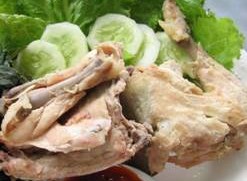
Label: ayam_pop